Jamaica and the World Bank

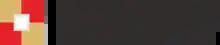
China Development Bank (CDB) logo

Highway 2000, completed in 2003, was a large scale development project that has connected the northern and southern end of the Island via a new highway, stretching over 67 km (41.6 miles). Nicknamed the "Beijing Highway", Highway 2000 was funded, in part, by the China Development Bank (CDB). The project also received financing from the International Finance Corporation (IFC), The European Investment Bank (EIB), The Inter-American Development Bank (IDB), and Proparco (AFD). In a study of the project, it was noted that Multilateral Development banks (MDBs) "have higher social and environmental safeguards than commercial banks or the China Development Bank; and this benefitted all phases of the project"